H. Warner Munn

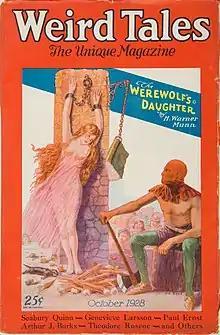
Munn's "The Werewolf's Daughter" was the cover story in the October 1928 "Weird Tales"

Munn was a major early contributor to the pulp magazine "Weird Tales" during the 1920s and 1930s, with the editorship of Farnsworth Wright. Munn's first, "The Werewolf of Ponkert" (1925 WT) arose from a comment by H.P. Lovecraft suggesting a story written from the werewolf's point of view. Munn's resulting tales became the first of a series, "The Tales of the Master". The series included a serial, "The Werewolf's Daughter" (1928 WT) and this and the initial story appeared as "The Werewolf of Ponkert" (1958). Munn later continued the Werewolf Clan stories; these dealt with the descendants of the werewolf in the first story. The plots of the Werewolf Clan tales revolved between the struggle between the titular family and "The Master", a supernatural villain that Munn based on Charles Maturin's Melmoth the Wanderer. When the change of editors of the magazine from Farnsworth Wright to Dorothy McIlwraith; McIlwraith used different writers, Munn's major market was eliminated. Munn later reworked the other stories and added extensively to the series, most of these tales appearing initially in Robert Weinberg's "Lost Fantasies" series, and then in book form as "Tales of the Werewolf Clan #1: In the Tomb of the Bishop" (1979) and "Tales of the Werewolf Clan #2: The Master Goes Home" (1979).